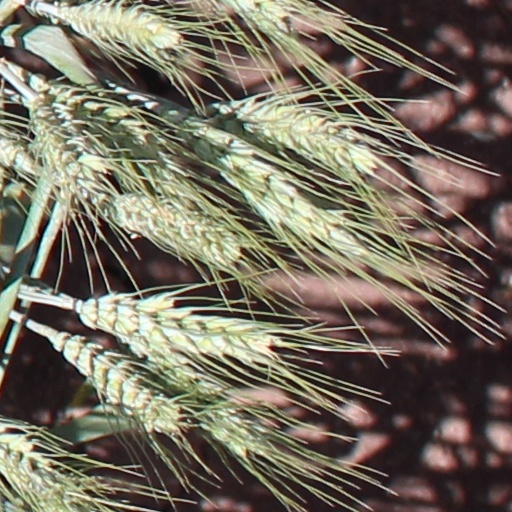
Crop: wheat